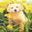
Label: dog